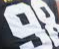
Number: 9